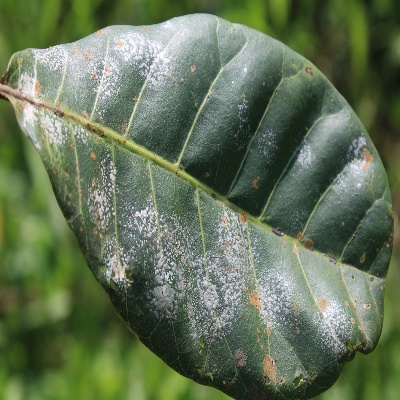
Crop: Cashew
Condition: red rust